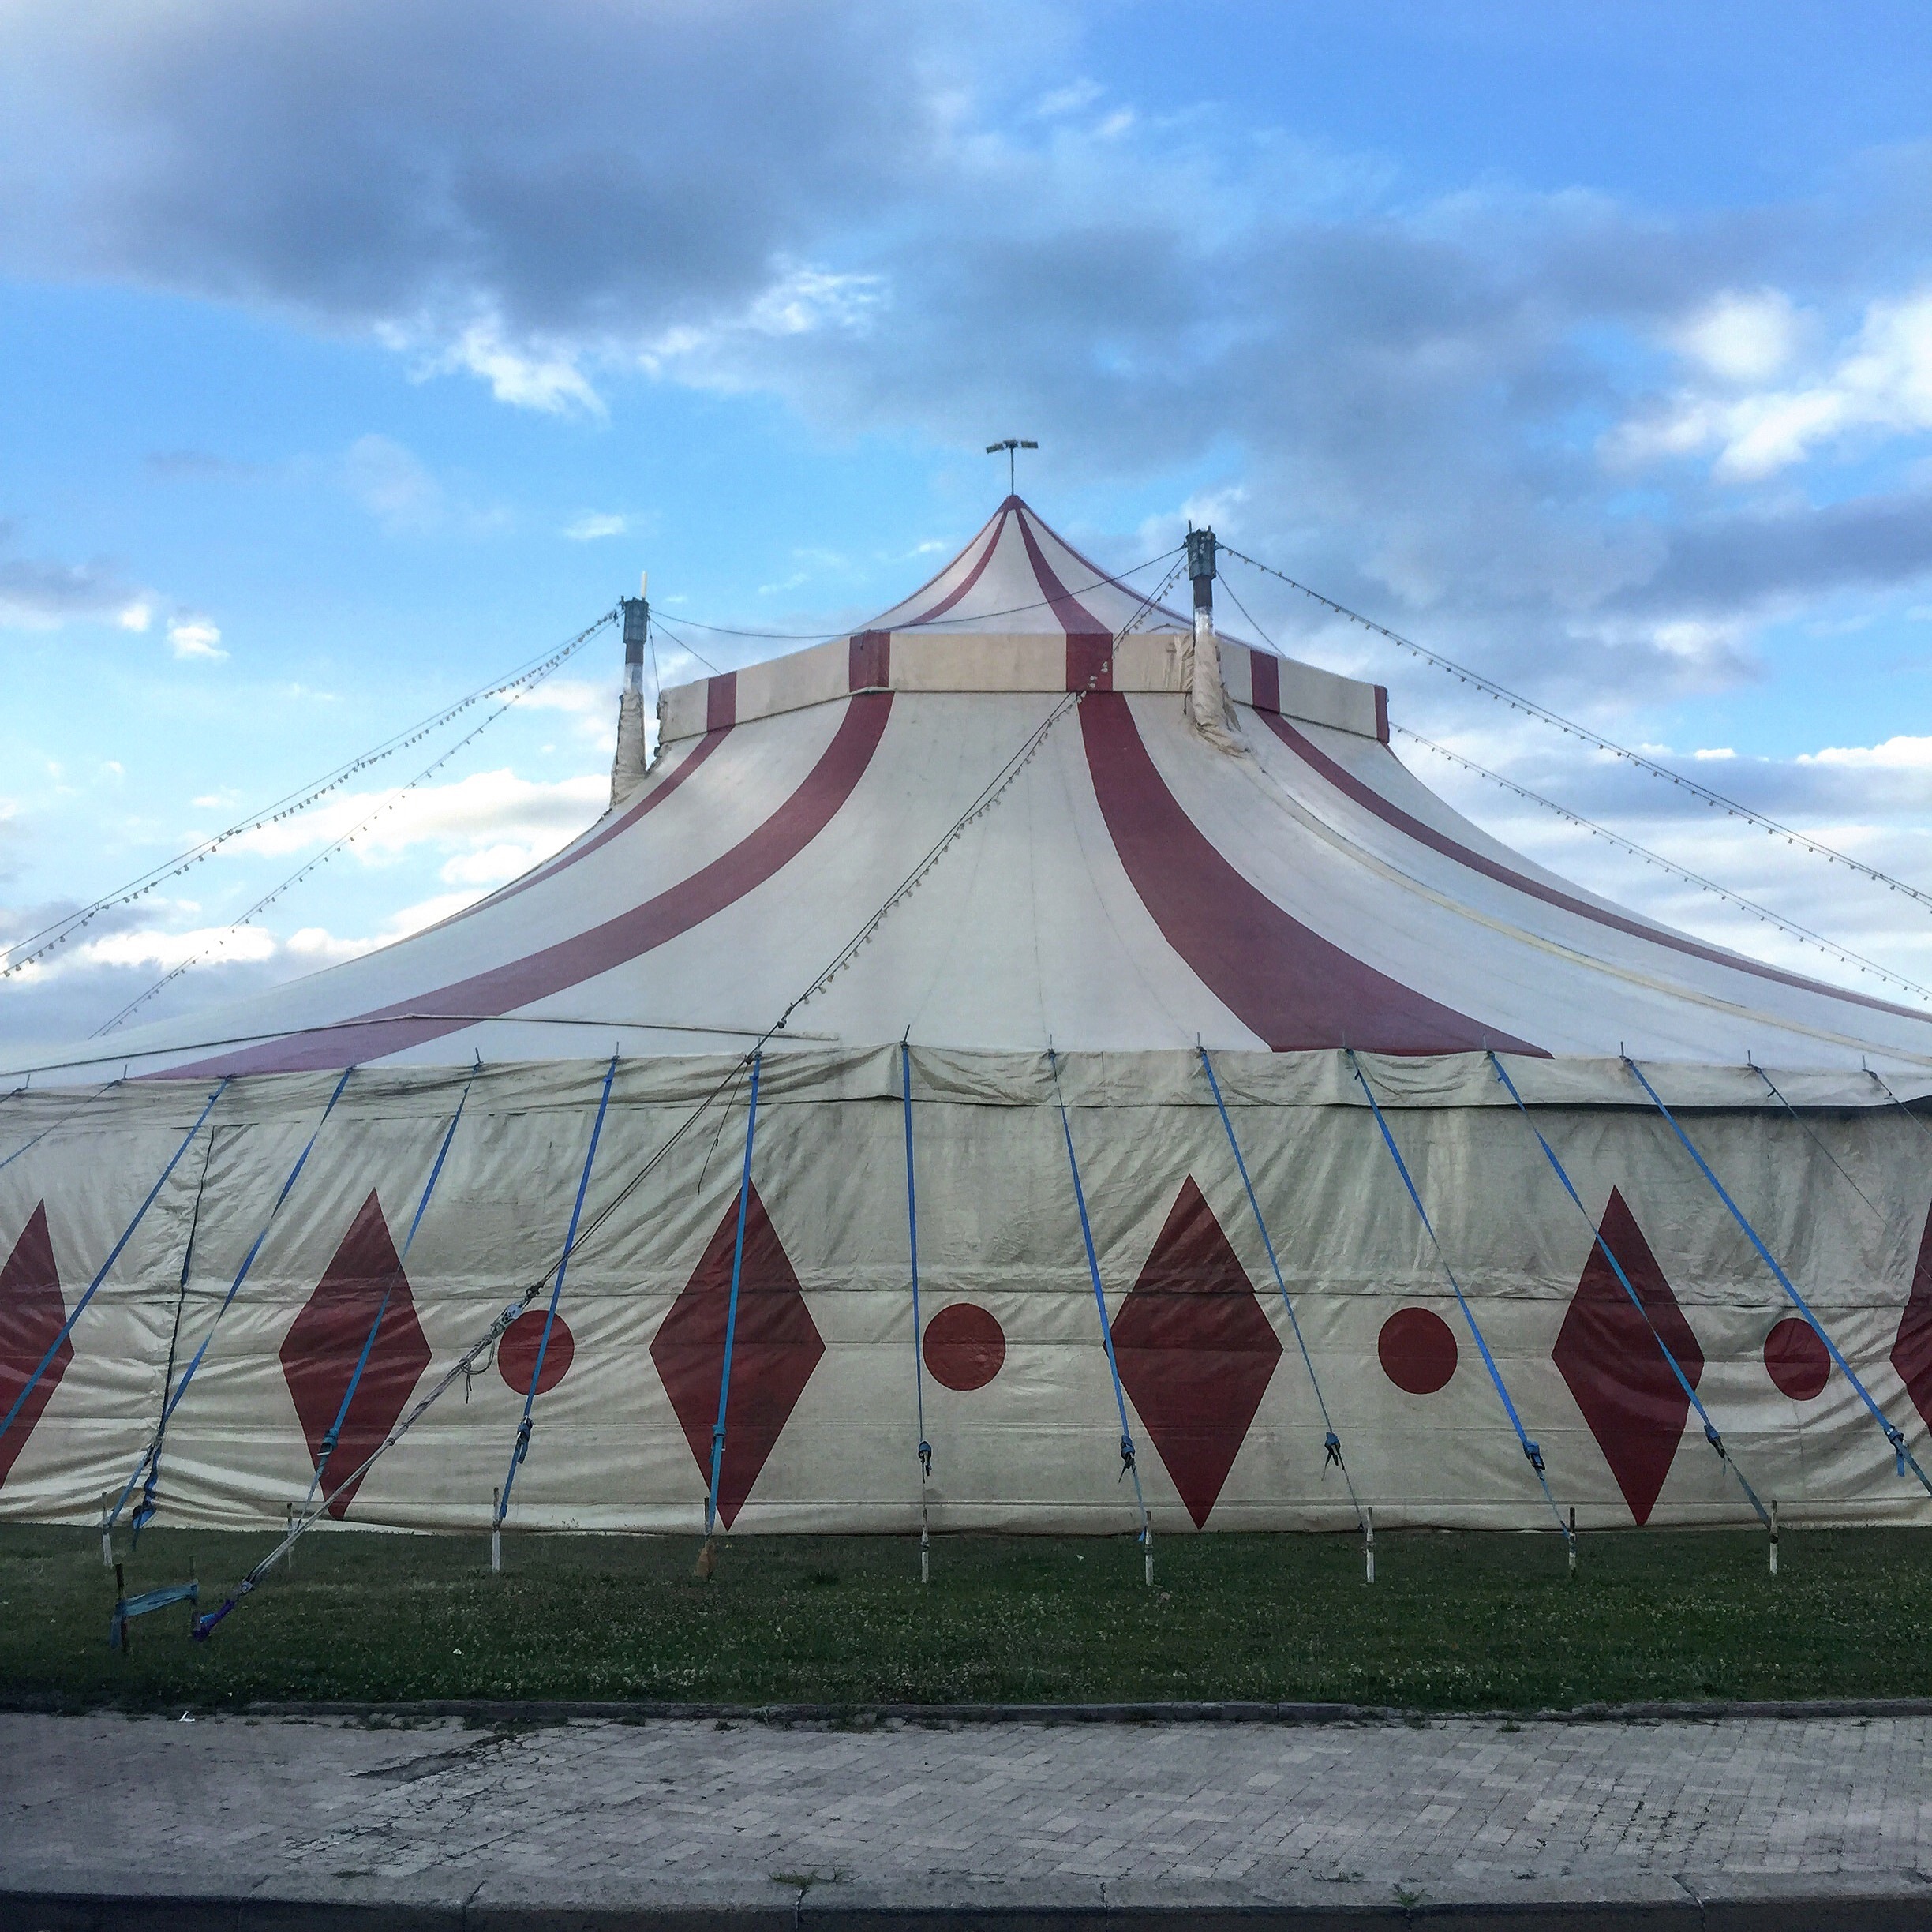
structure, stadium, tent, circus, marquee, rimini, sport venue